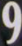
Number: 9